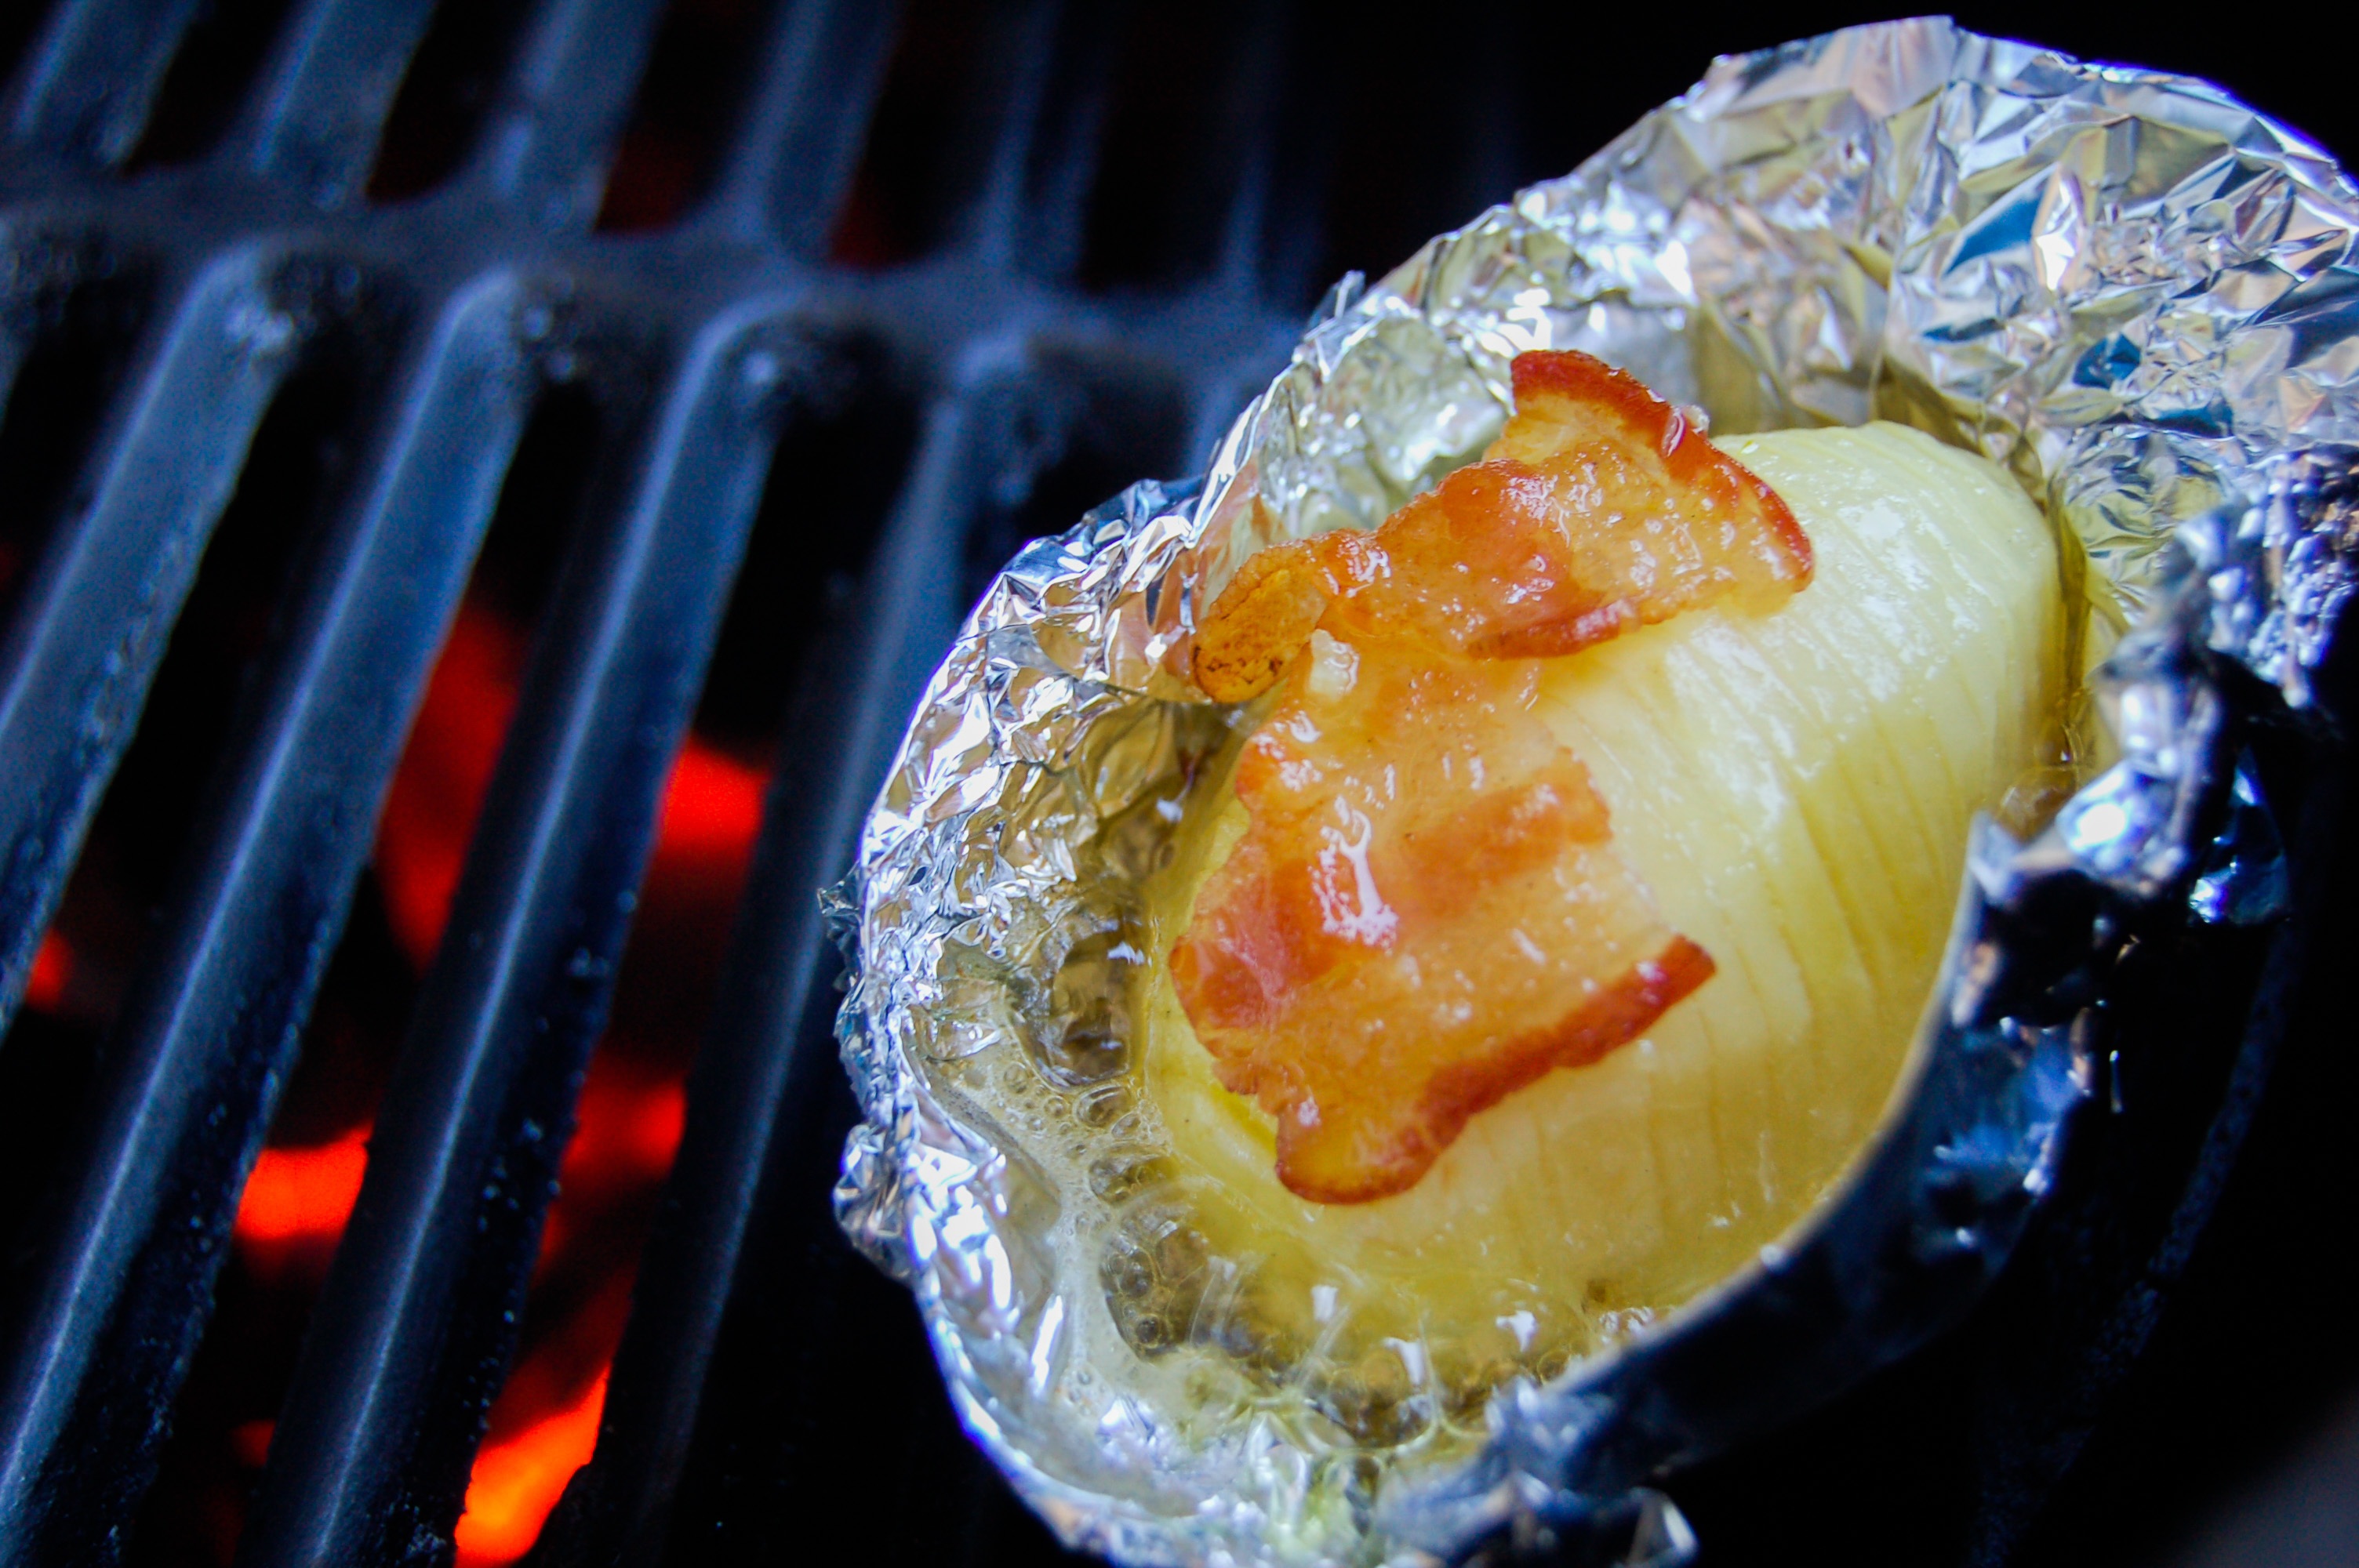
dish, food, produce, seafood, bbq, baking, cuisine, potato, grill, asian food, vegetables, macro photography